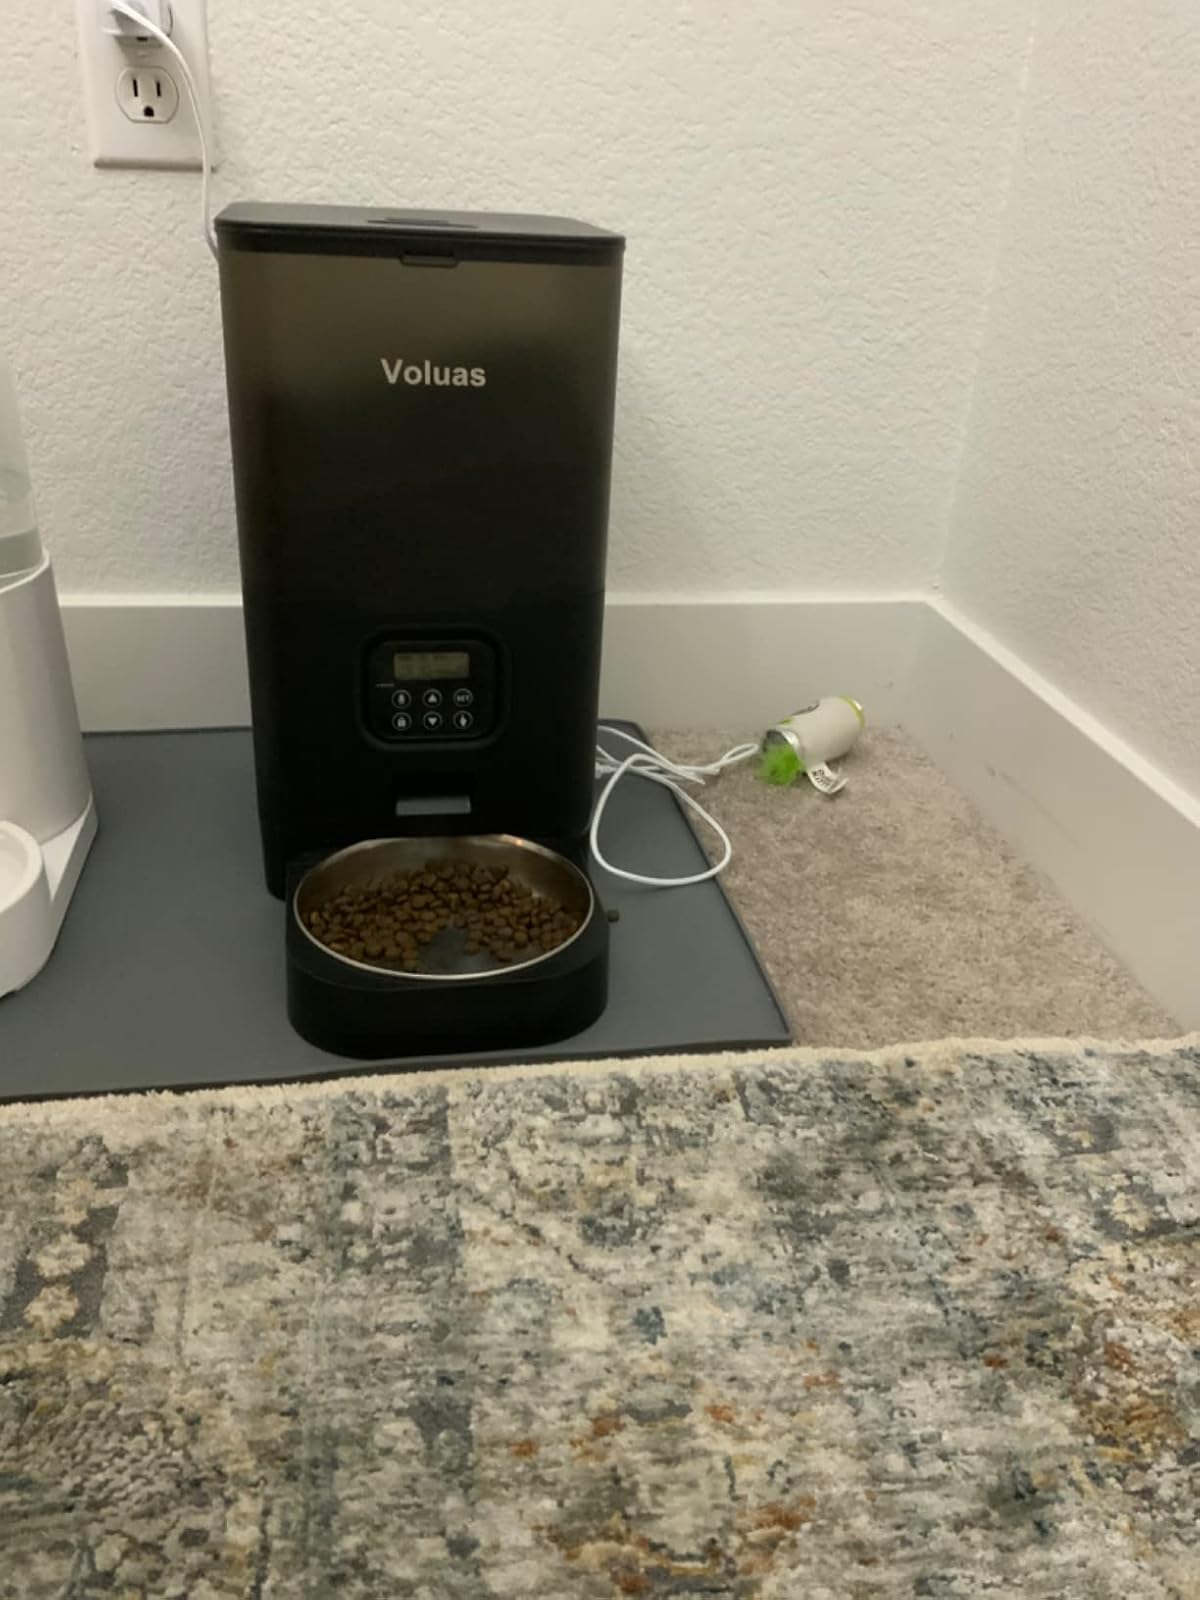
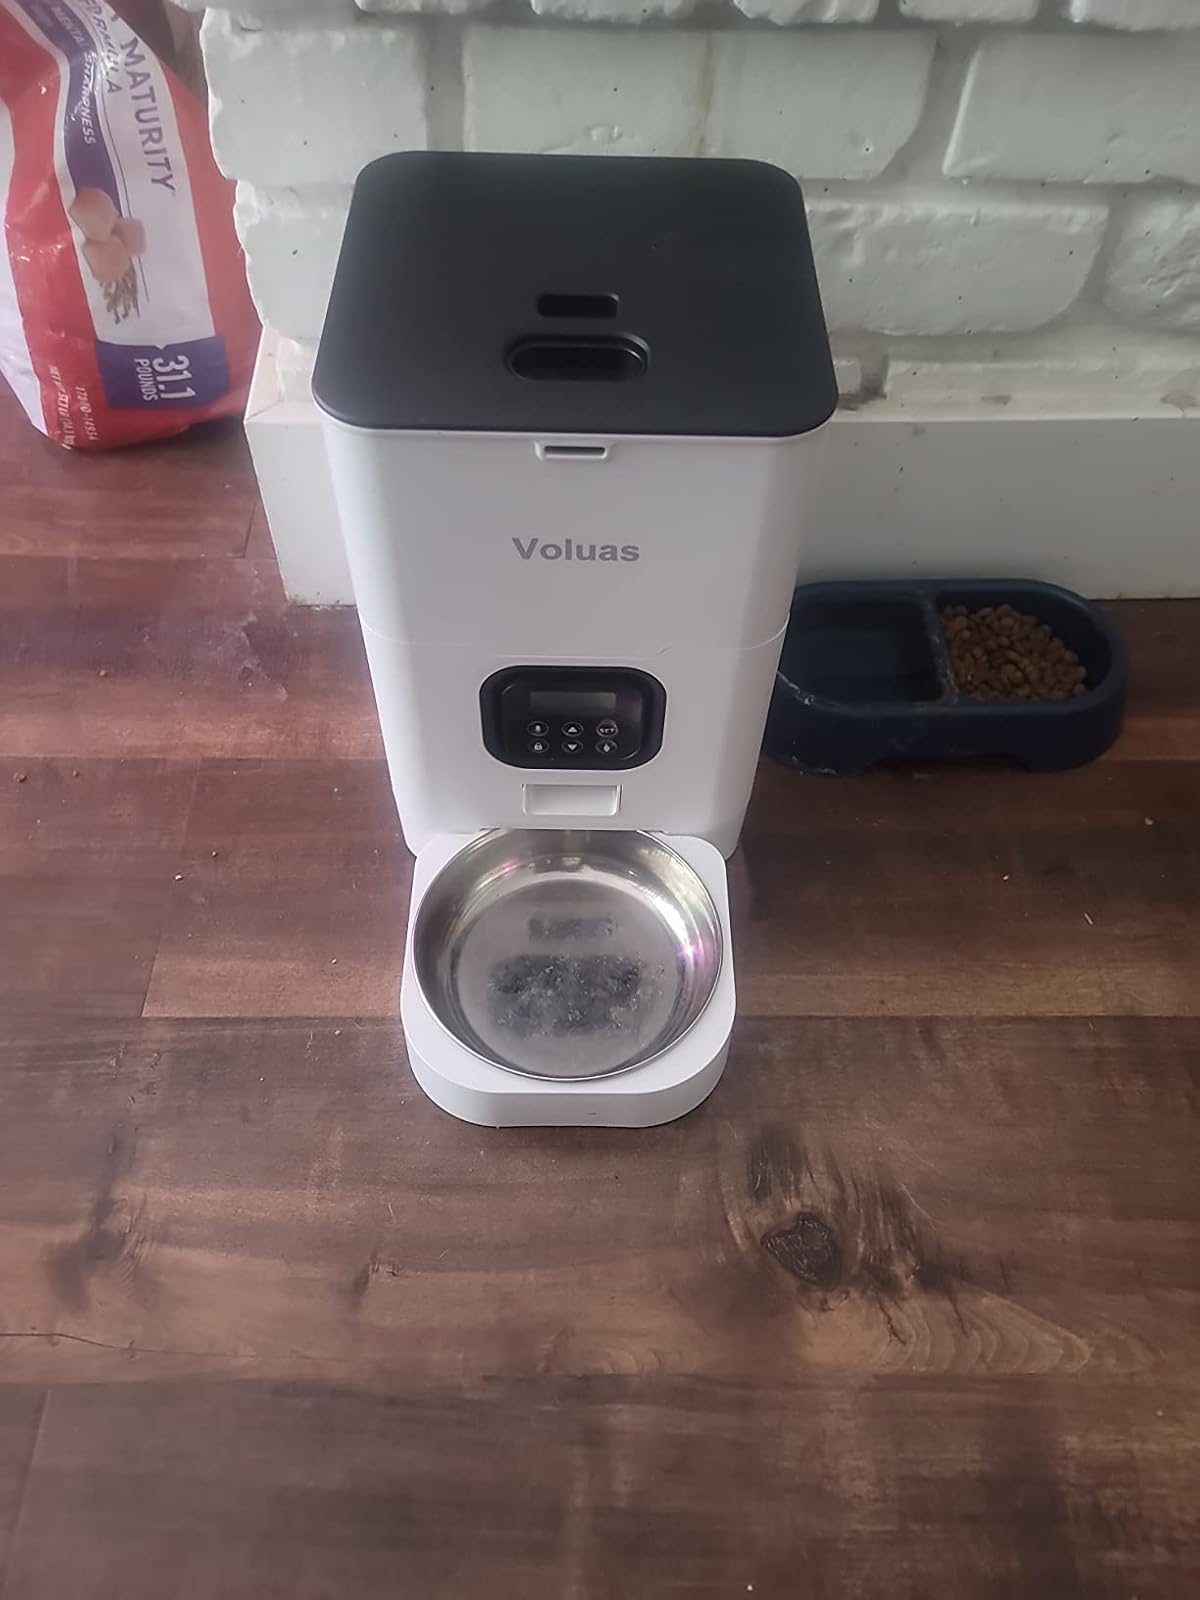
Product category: items_feeder
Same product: no